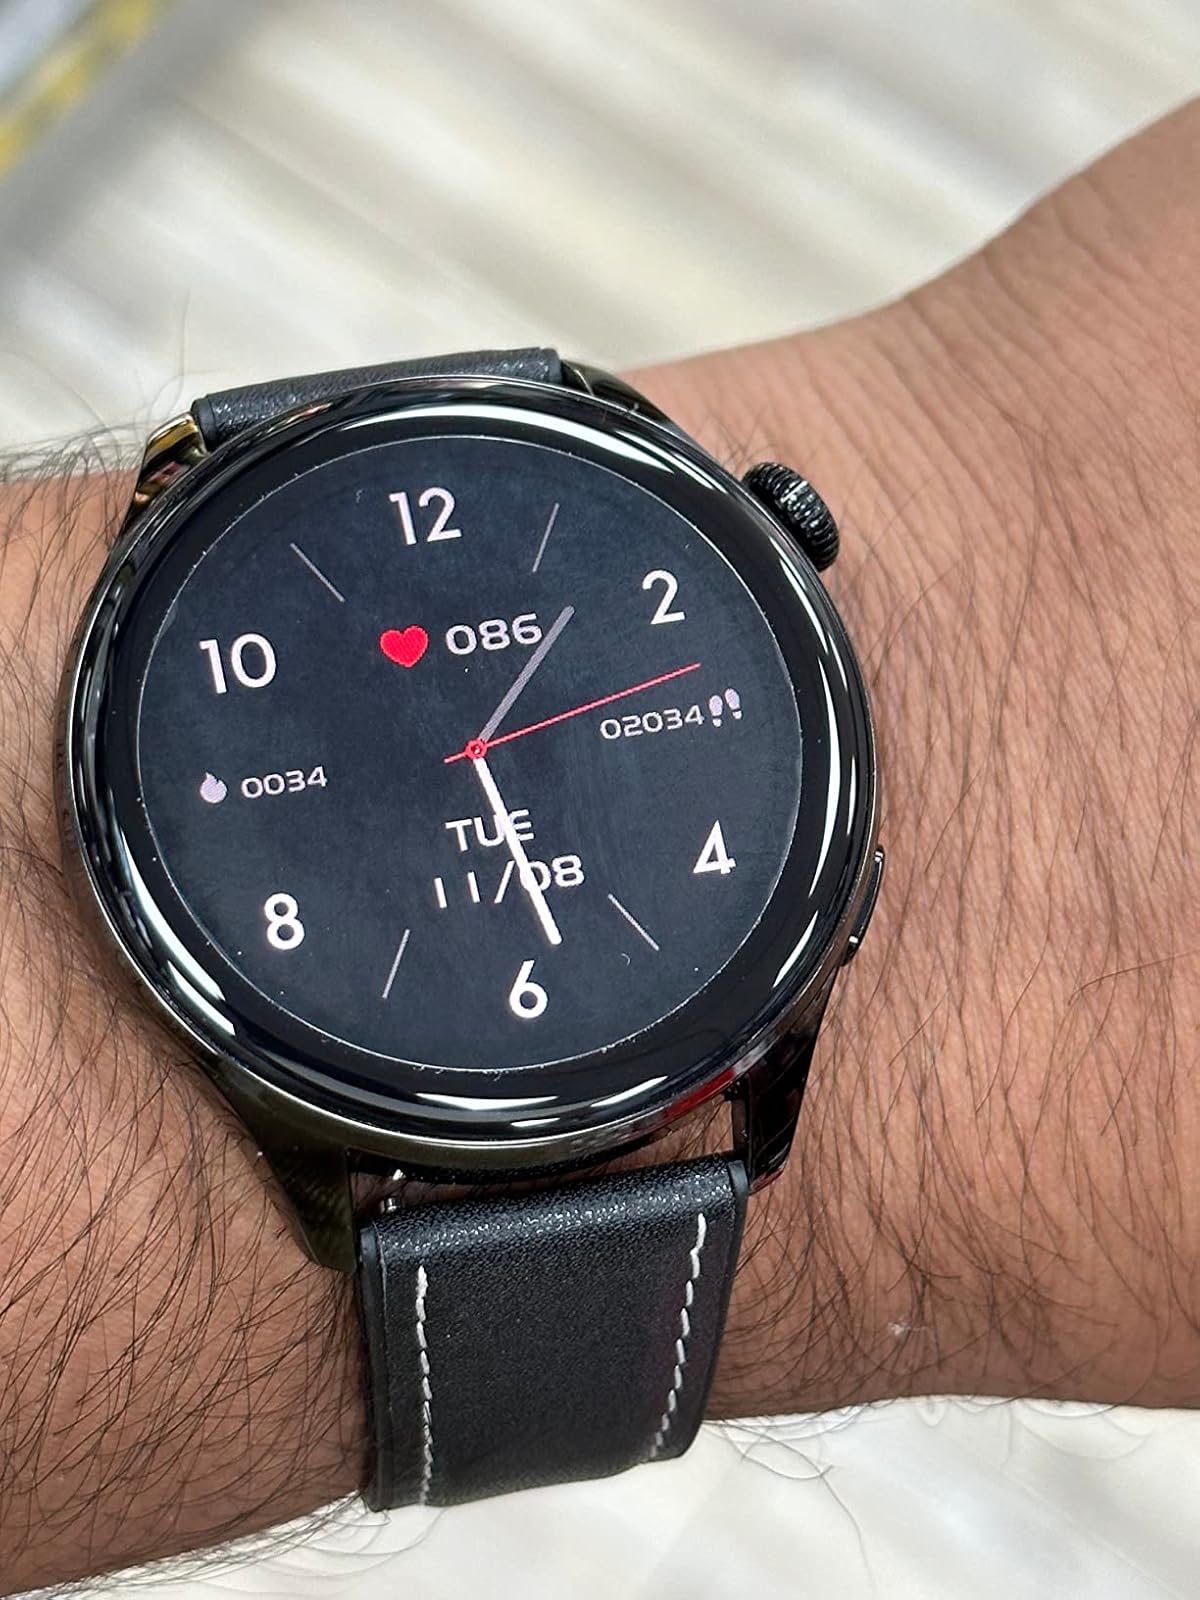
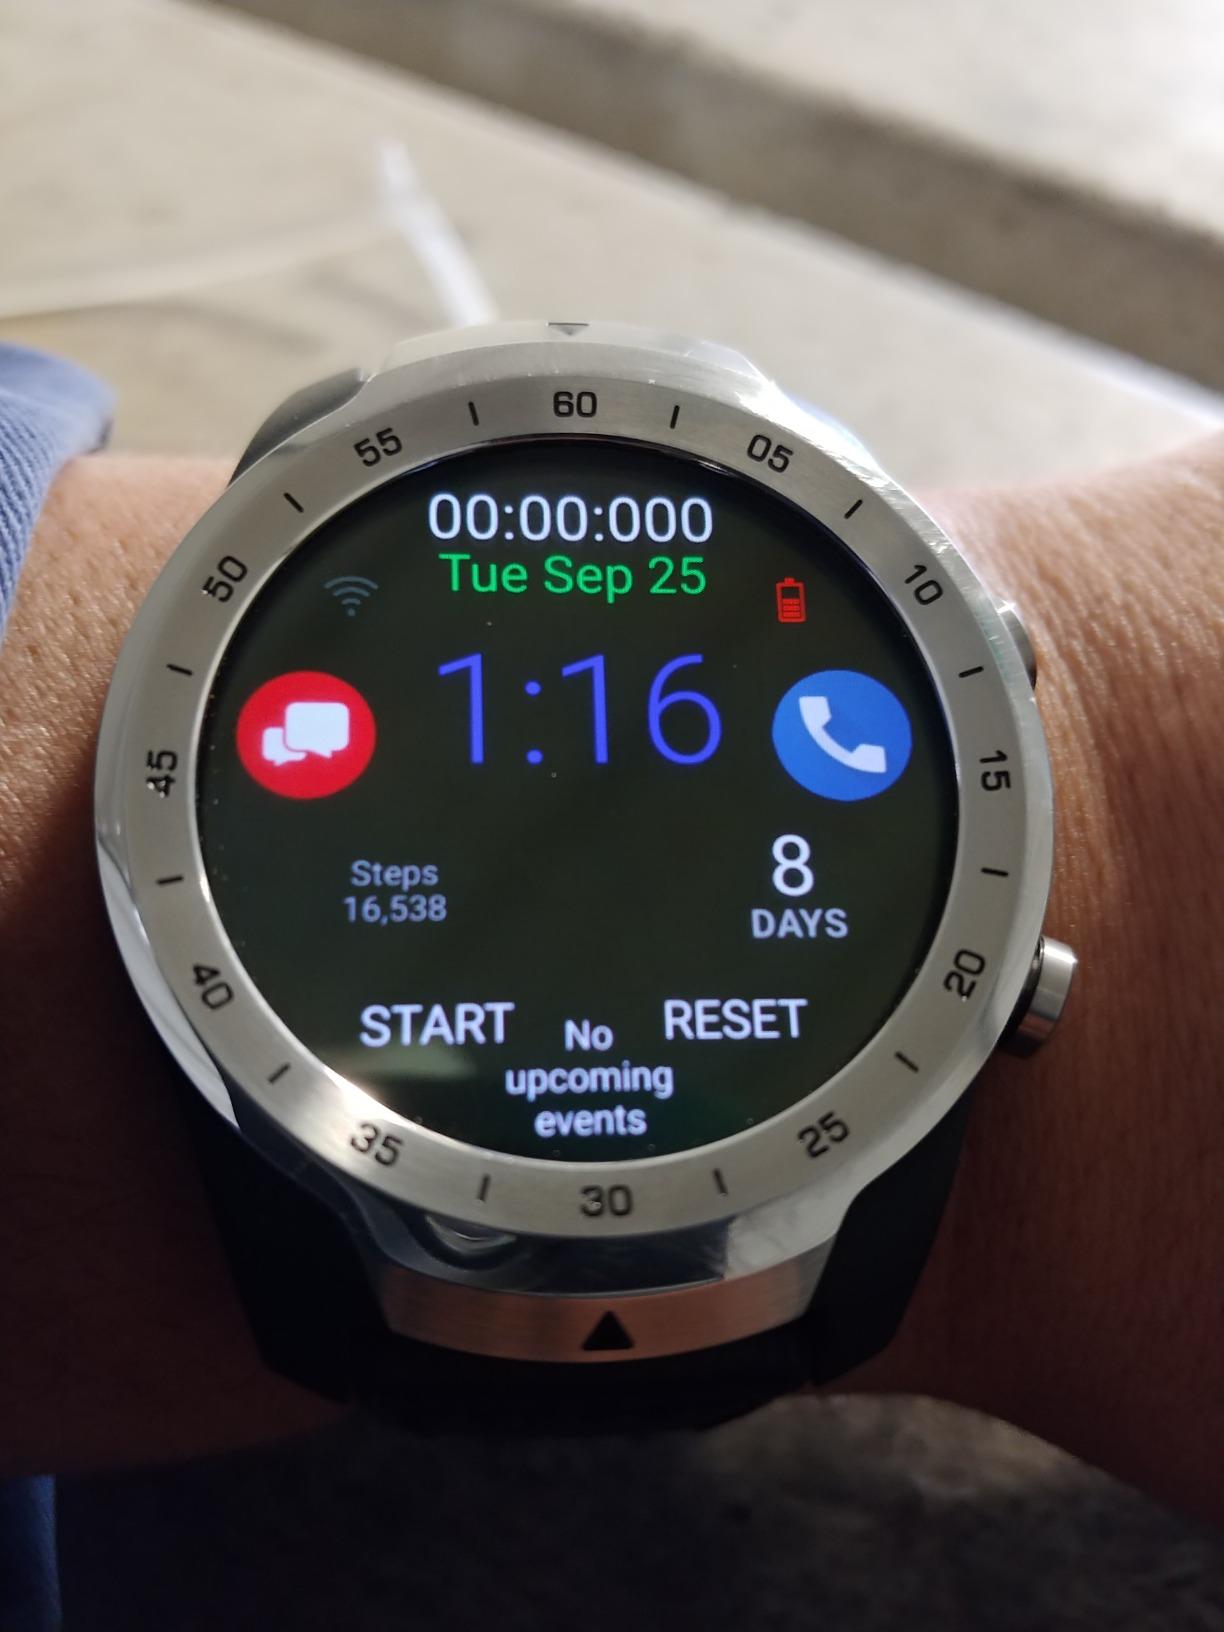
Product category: smartwatch
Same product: no